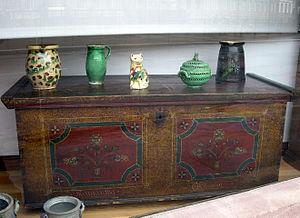
Meuble peint et poterie au Musée alsacien de Strasbourg